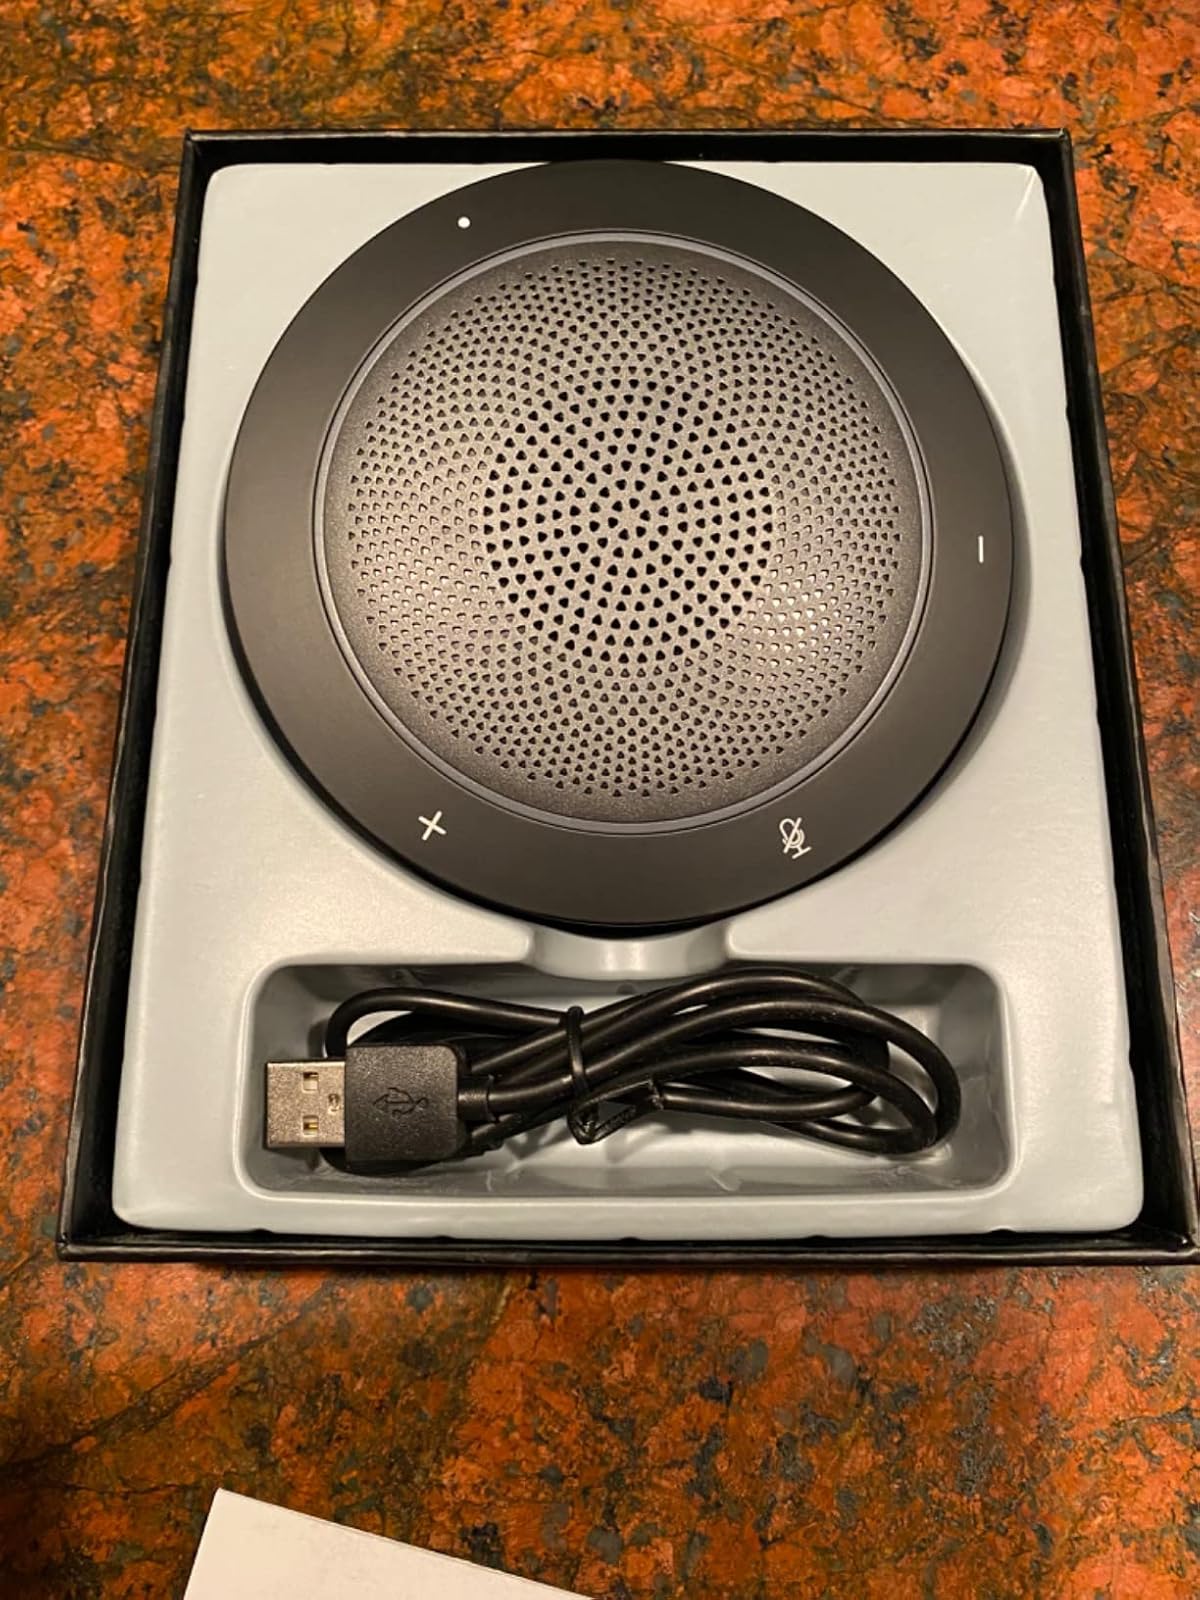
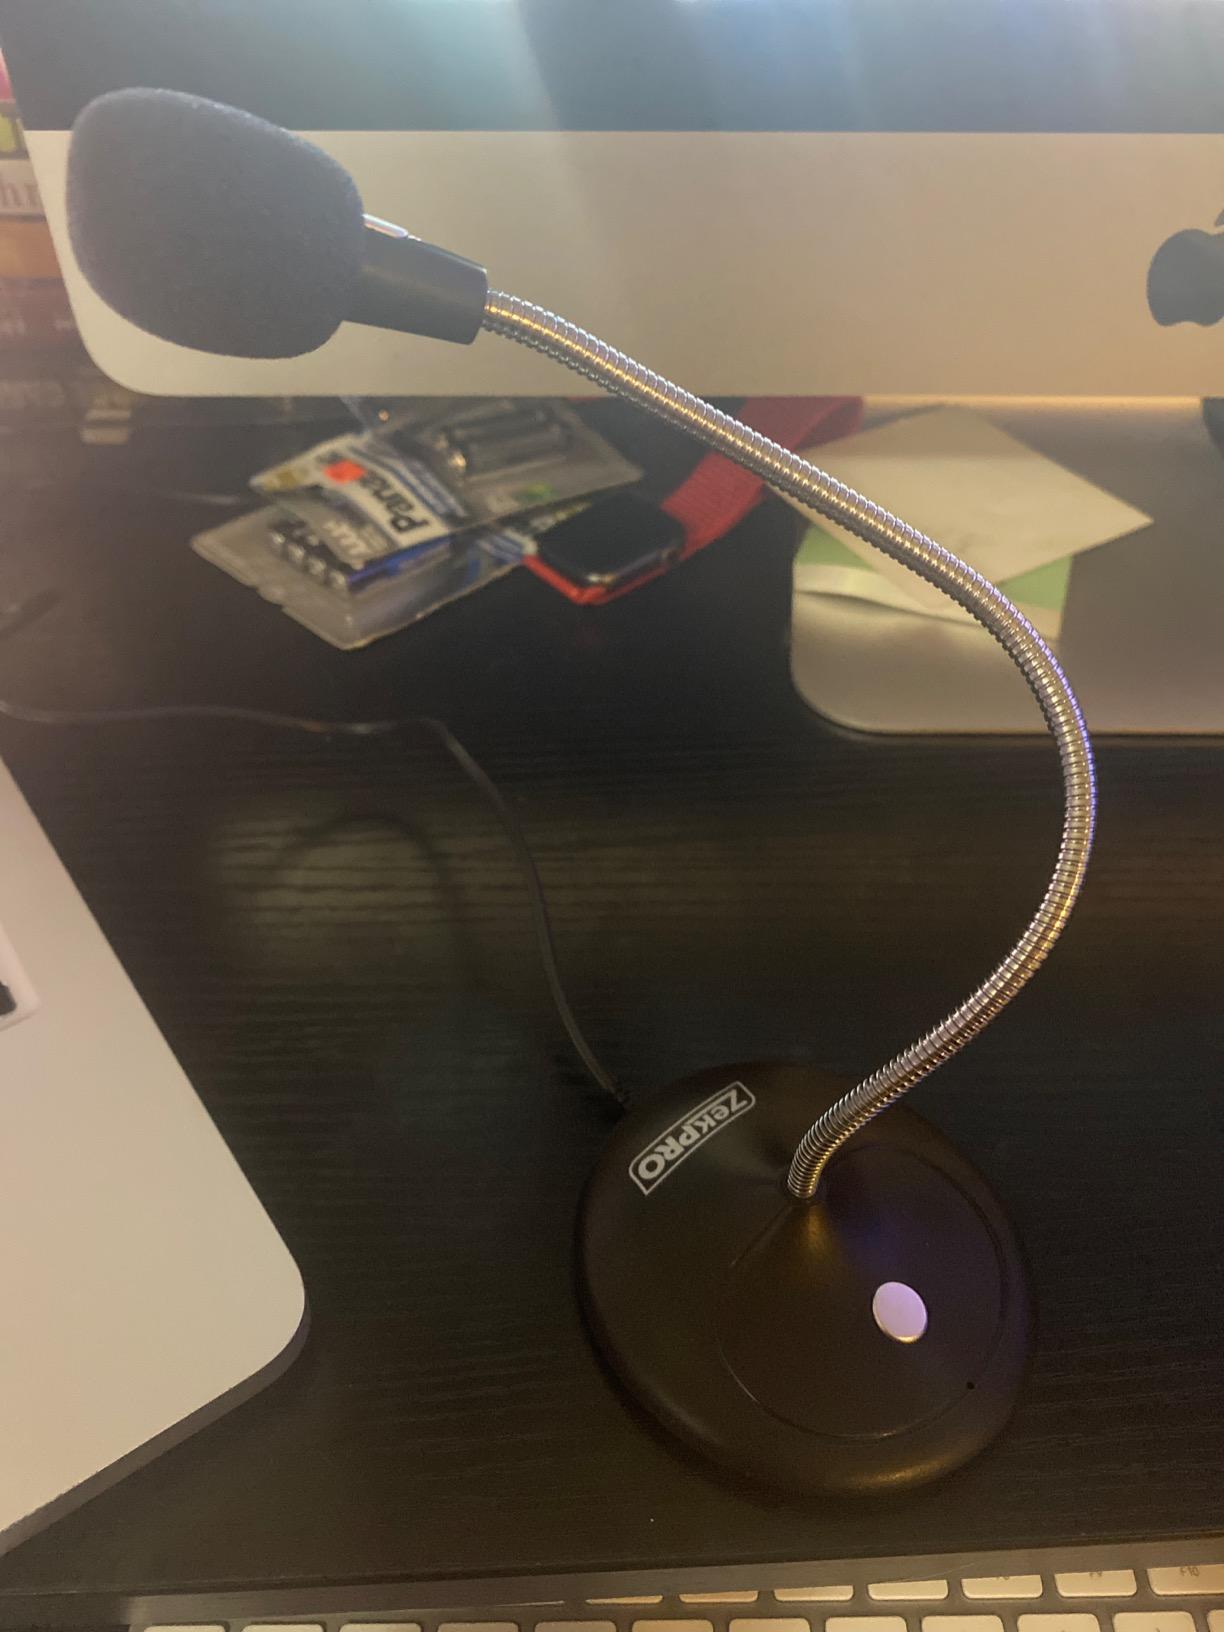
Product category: microphone
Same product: no